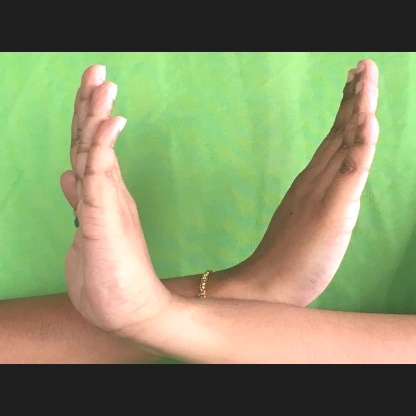
Mudra: Swastikam